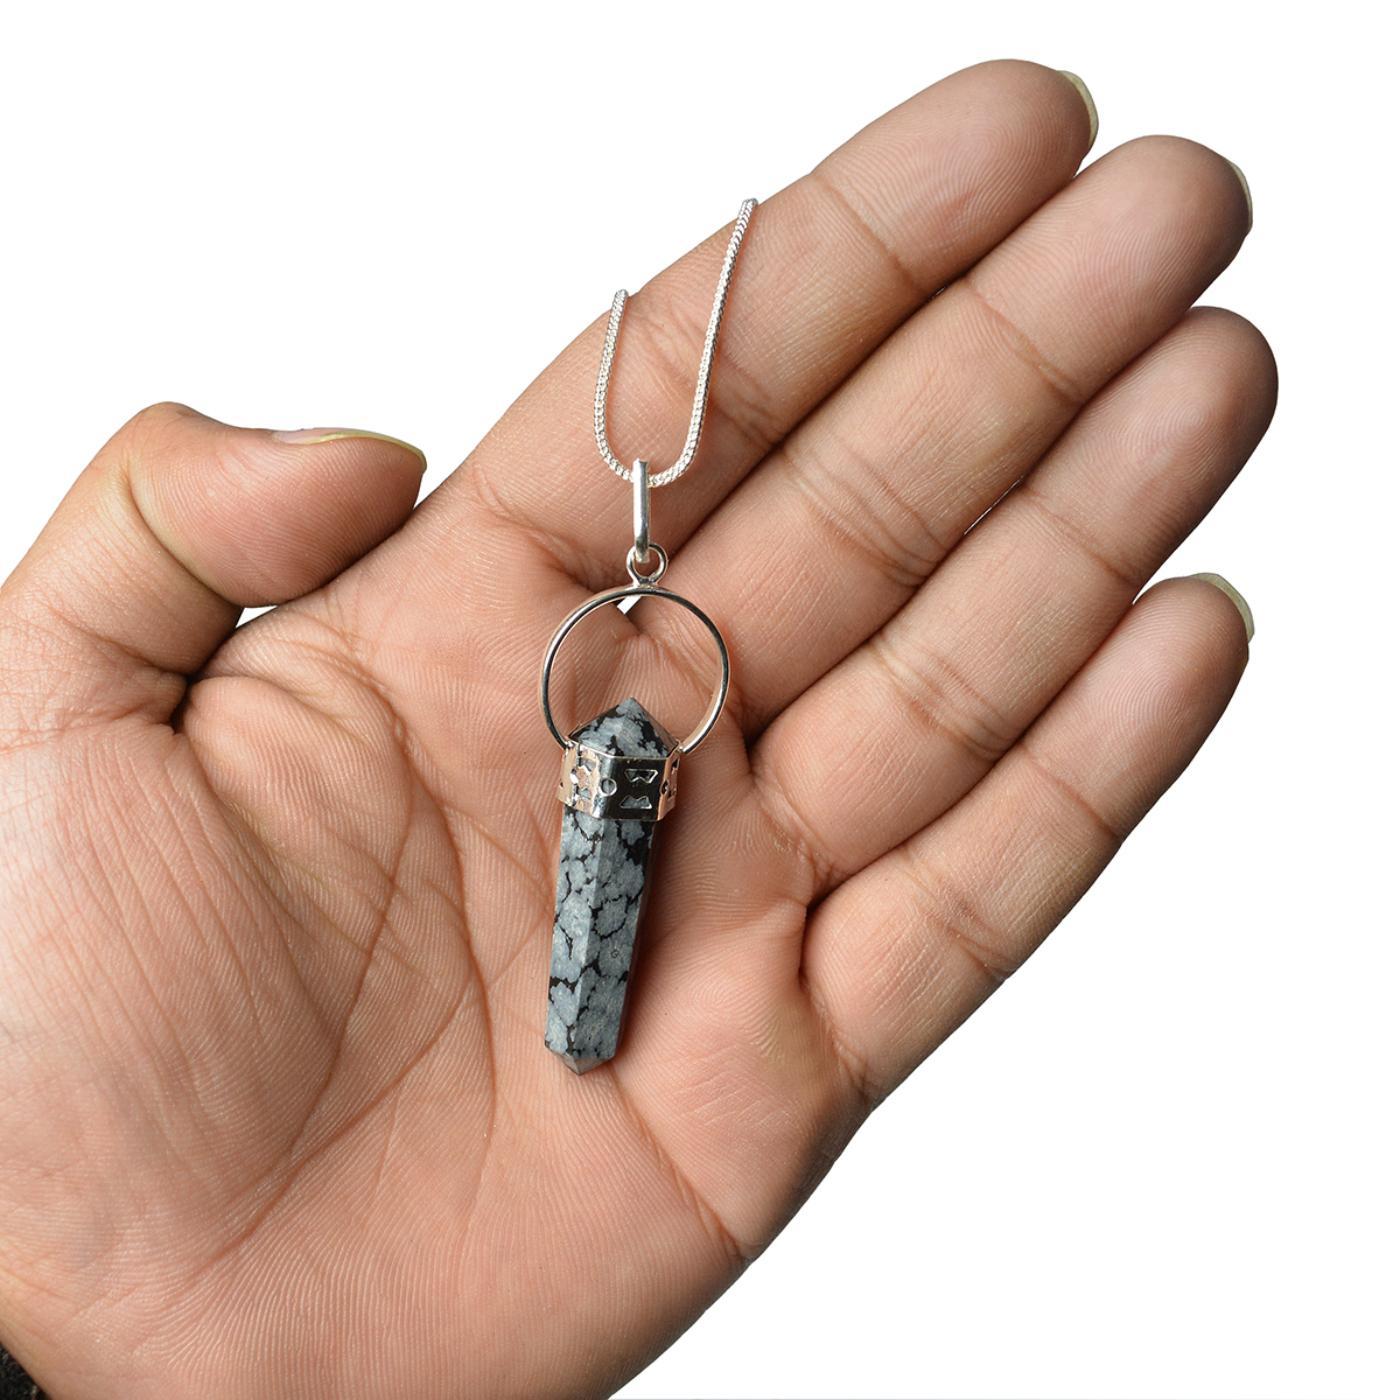
Reiki Crystal Products Snowflake Obsidian Double Point Pendant With Chain For Unisex For Vastu & Crystal Healing
Type: Necklaces & Pendants
Brand: Reiki Crystal Products
Price: Rs. 299
Natural Crystal Stone Double Turmated Pencil Pendant | Height : 45-50 mm | Width - 10-15 mm Approx. Charged By Reiki Grand Master & Vastu Expert
Features: Natural Crystal Stone Double Turmated Pencil Pendant | Height : 45-50 mm | Width - 10-15 mm Approx. Charged By Reiki Grand Master & Vastu Expert, Natural Healing Stone Pendant for Reiki Healing, Crystal Healing, Numerology, Tarot, Astrology & Feng Shui, 100% Authentic, Original and Natural Healing Crystal / Stone - small holes, crack marks on the surface or inside the stones are often visible, Material : Natural Healing Stones See Images & Product Description For Healing Properties /Advantages, Stylish Party-Daily-Office-Casual Wear Reiki Healing Stone Pendant / Locket for Men, Women, Boys, Girls. Best for Gifting & Personal Use.
Included: Pack Of 1X Snowflake Obsidian Double Point Pendant